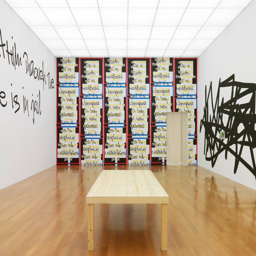
Kunstmuseum Liechtenstein